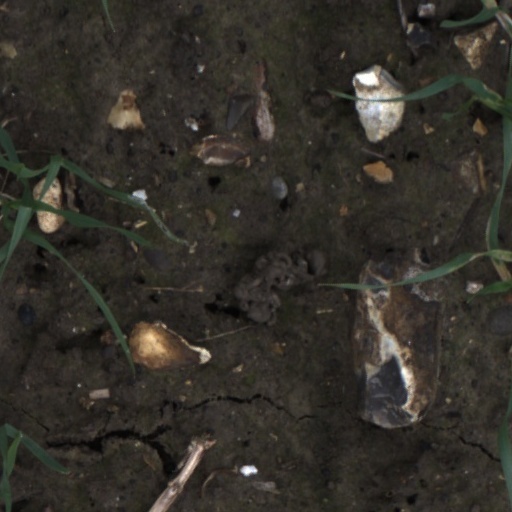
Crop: wheat